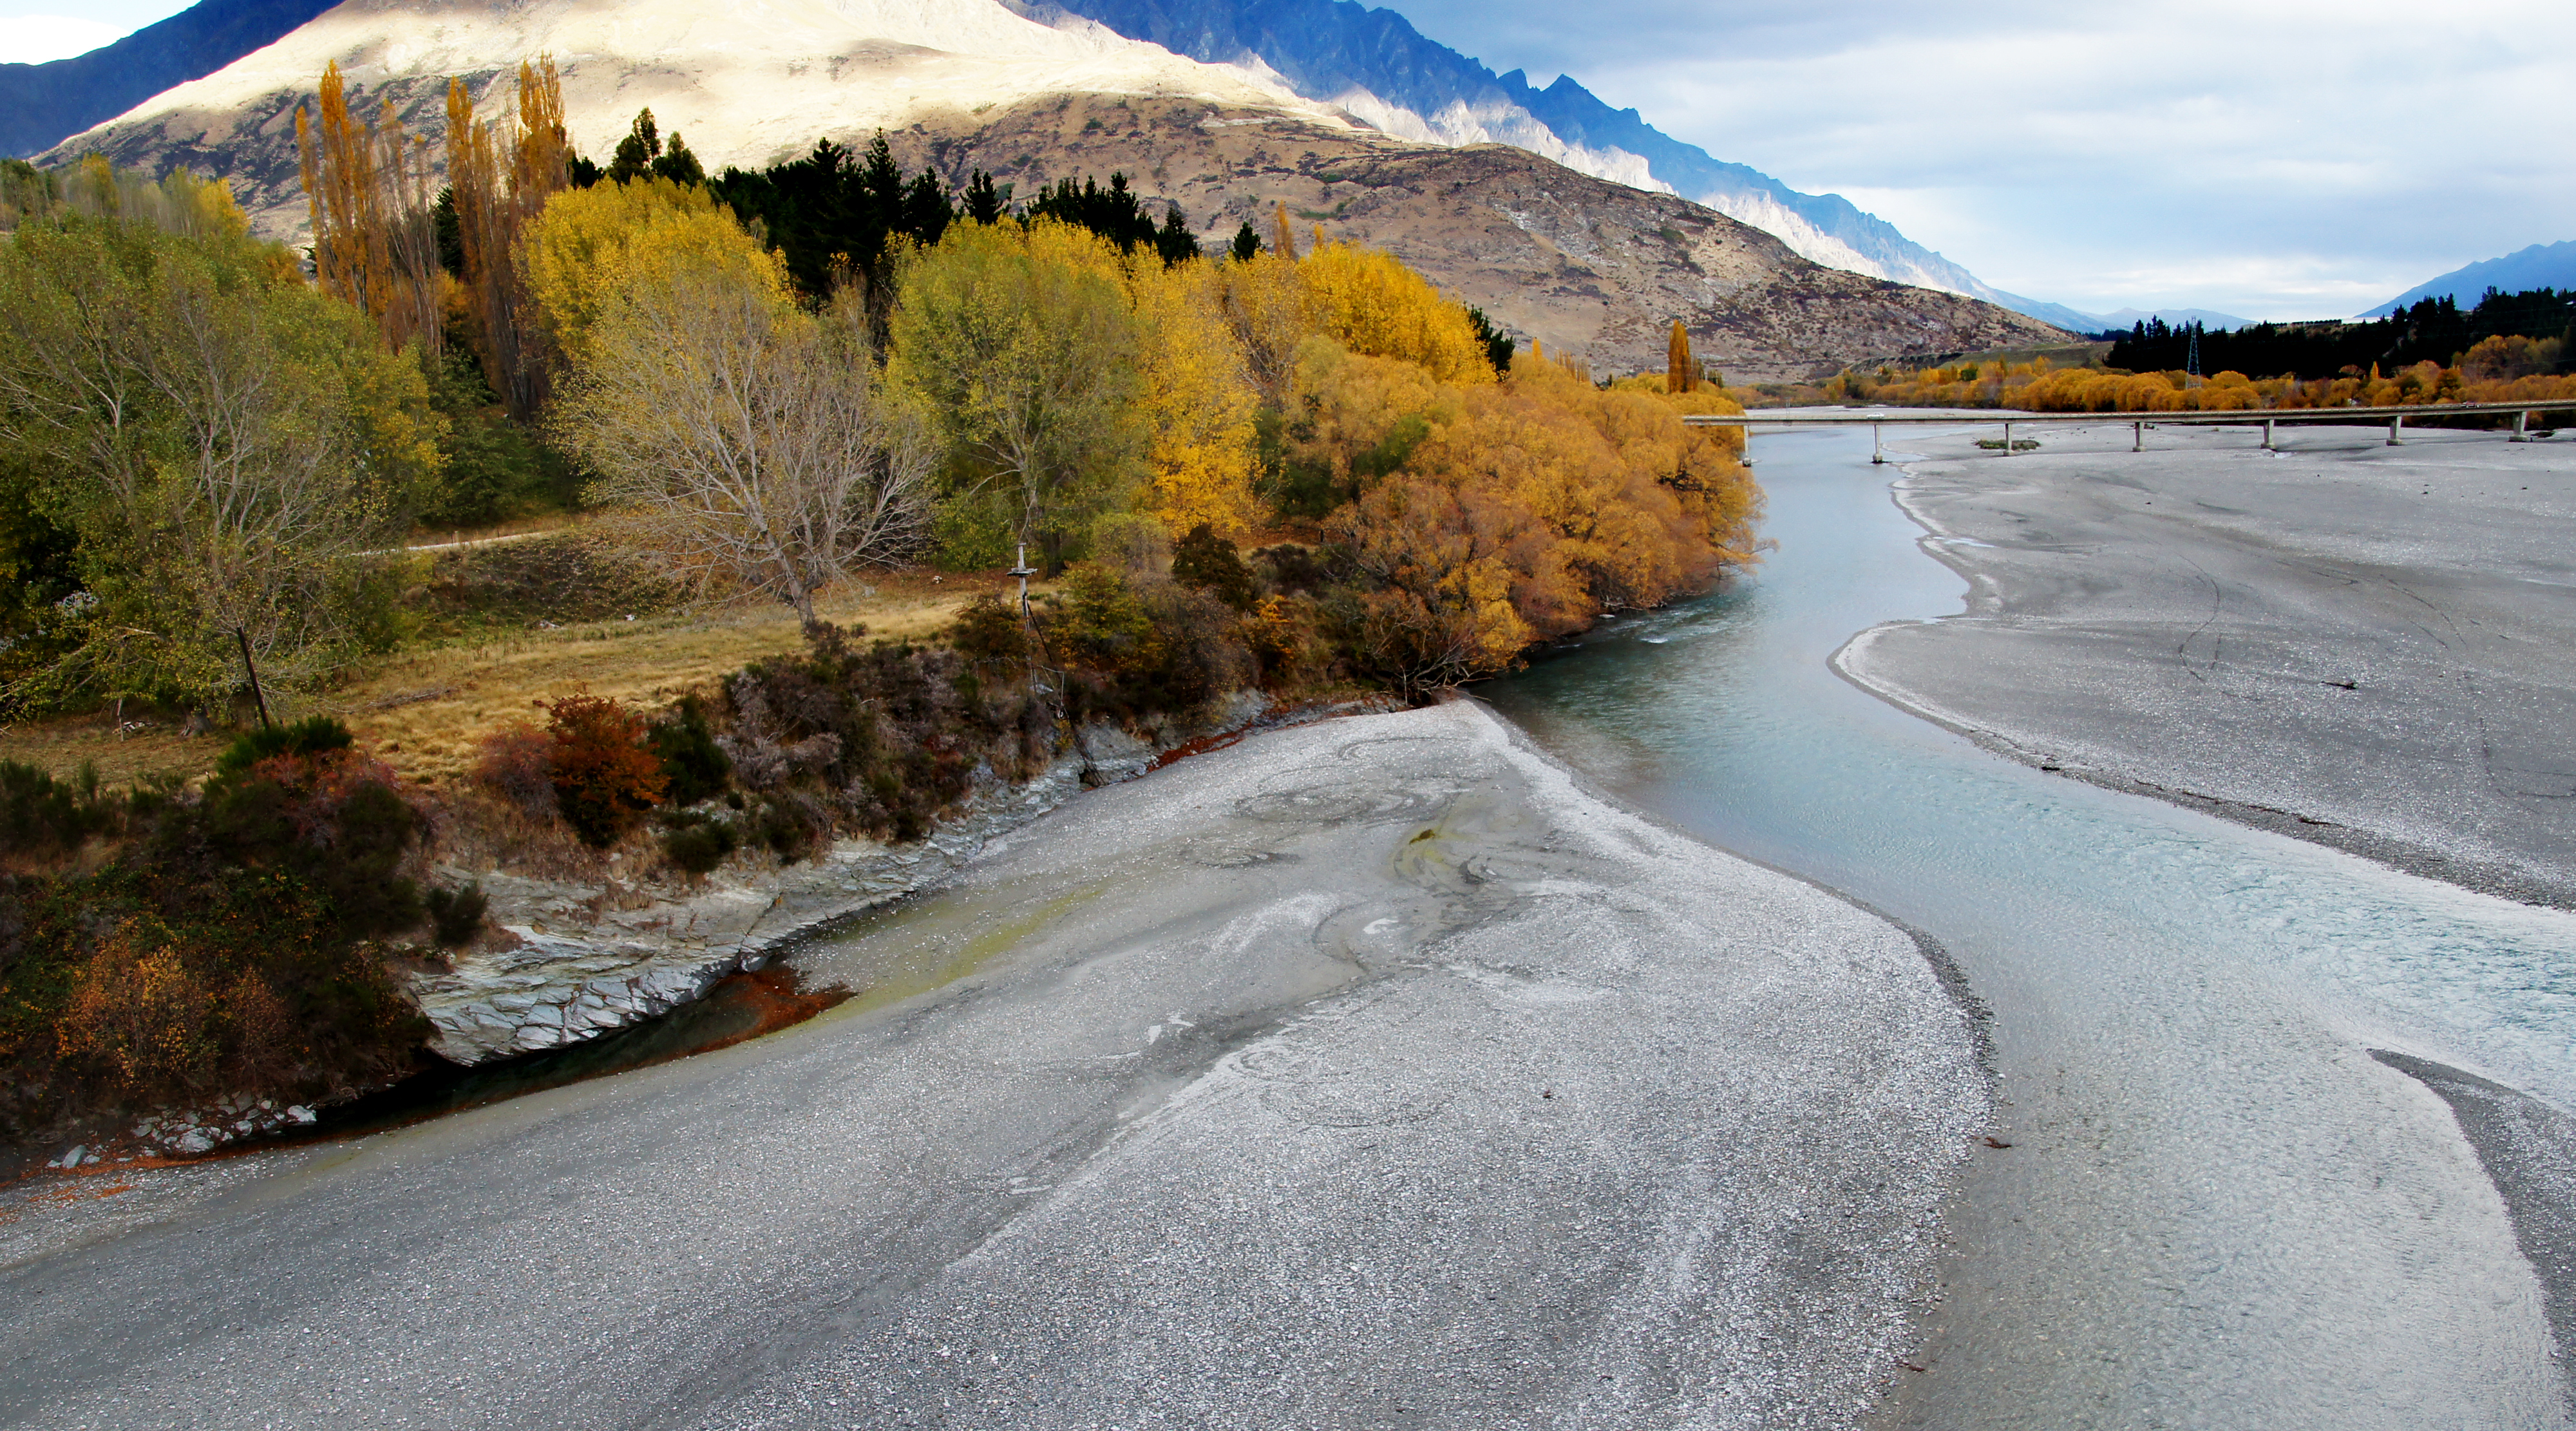
landscape, wilderness, mountain, snow, winter, lake, river, valley, mountain range, stream, autumn, reservoir, season, body of water, newzealand, otago, fourseasons, shotoverriver, autumncolourqueenstown, loch, landform, mountainous landforms